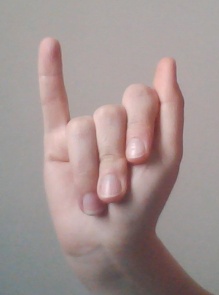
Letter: meem